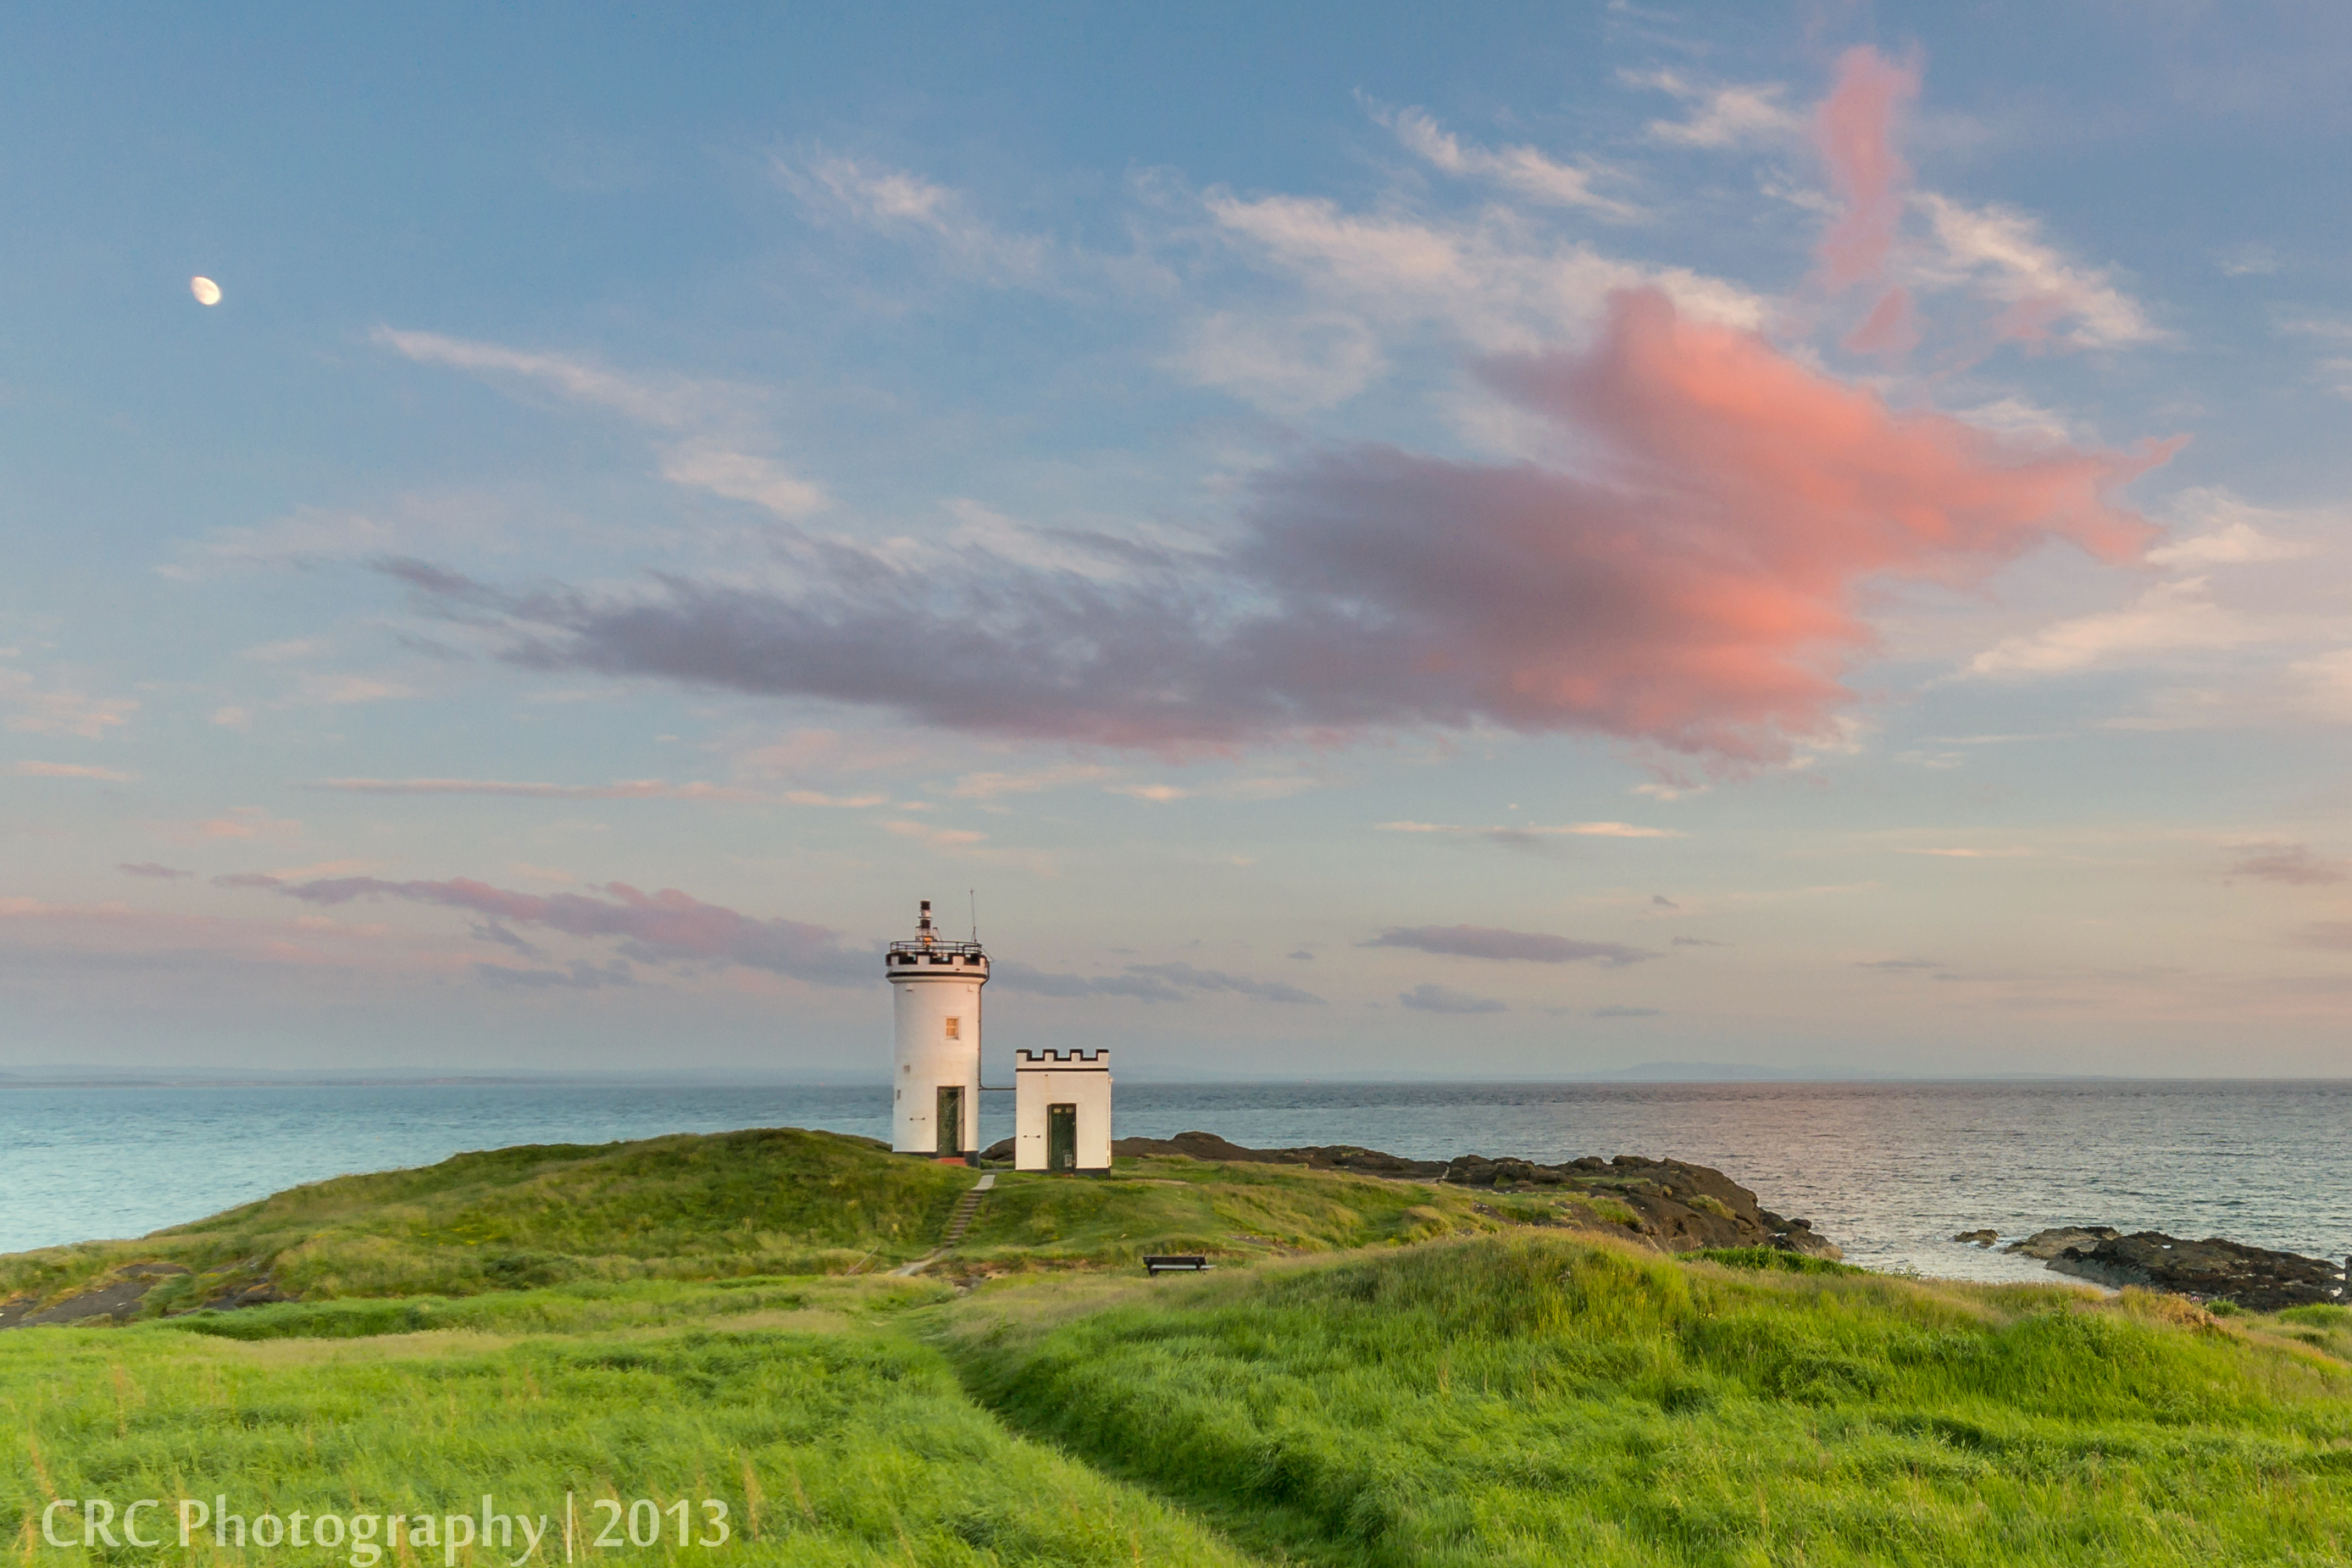
beach, landscape, sea, coast, water, grass, ocean, horizon, cloud, lighthouse, sky, white, shore, building, cliff, tower, scenery, bay, moon, uk, clouds, scotland, fife, cape